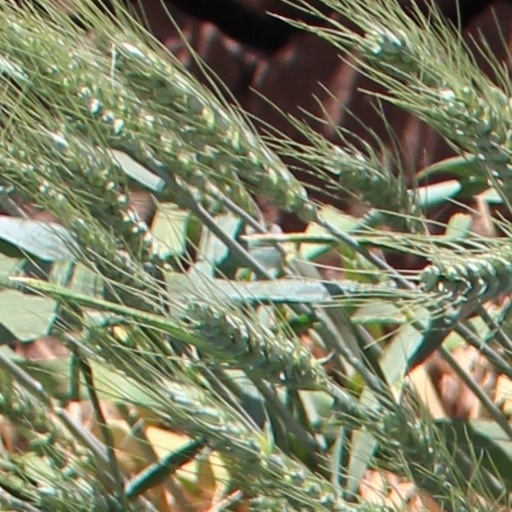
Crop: wheat